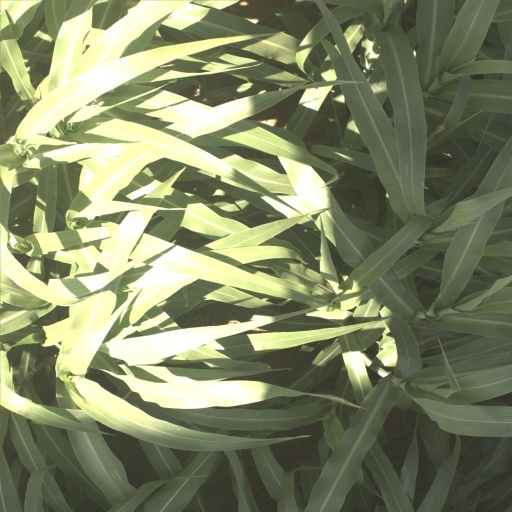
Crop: sorghum